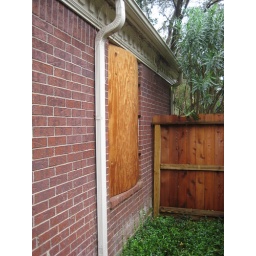
This used to be the train board for under the christmas tree